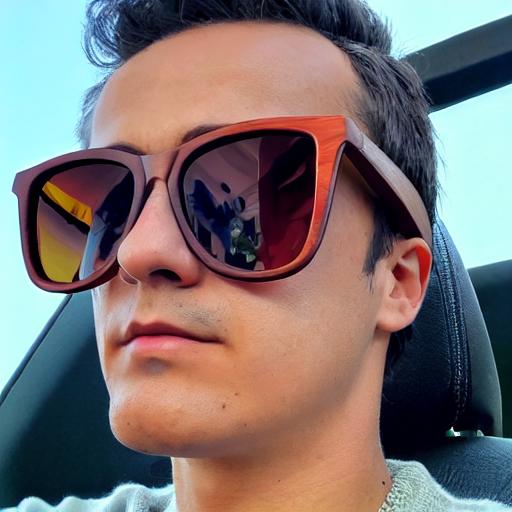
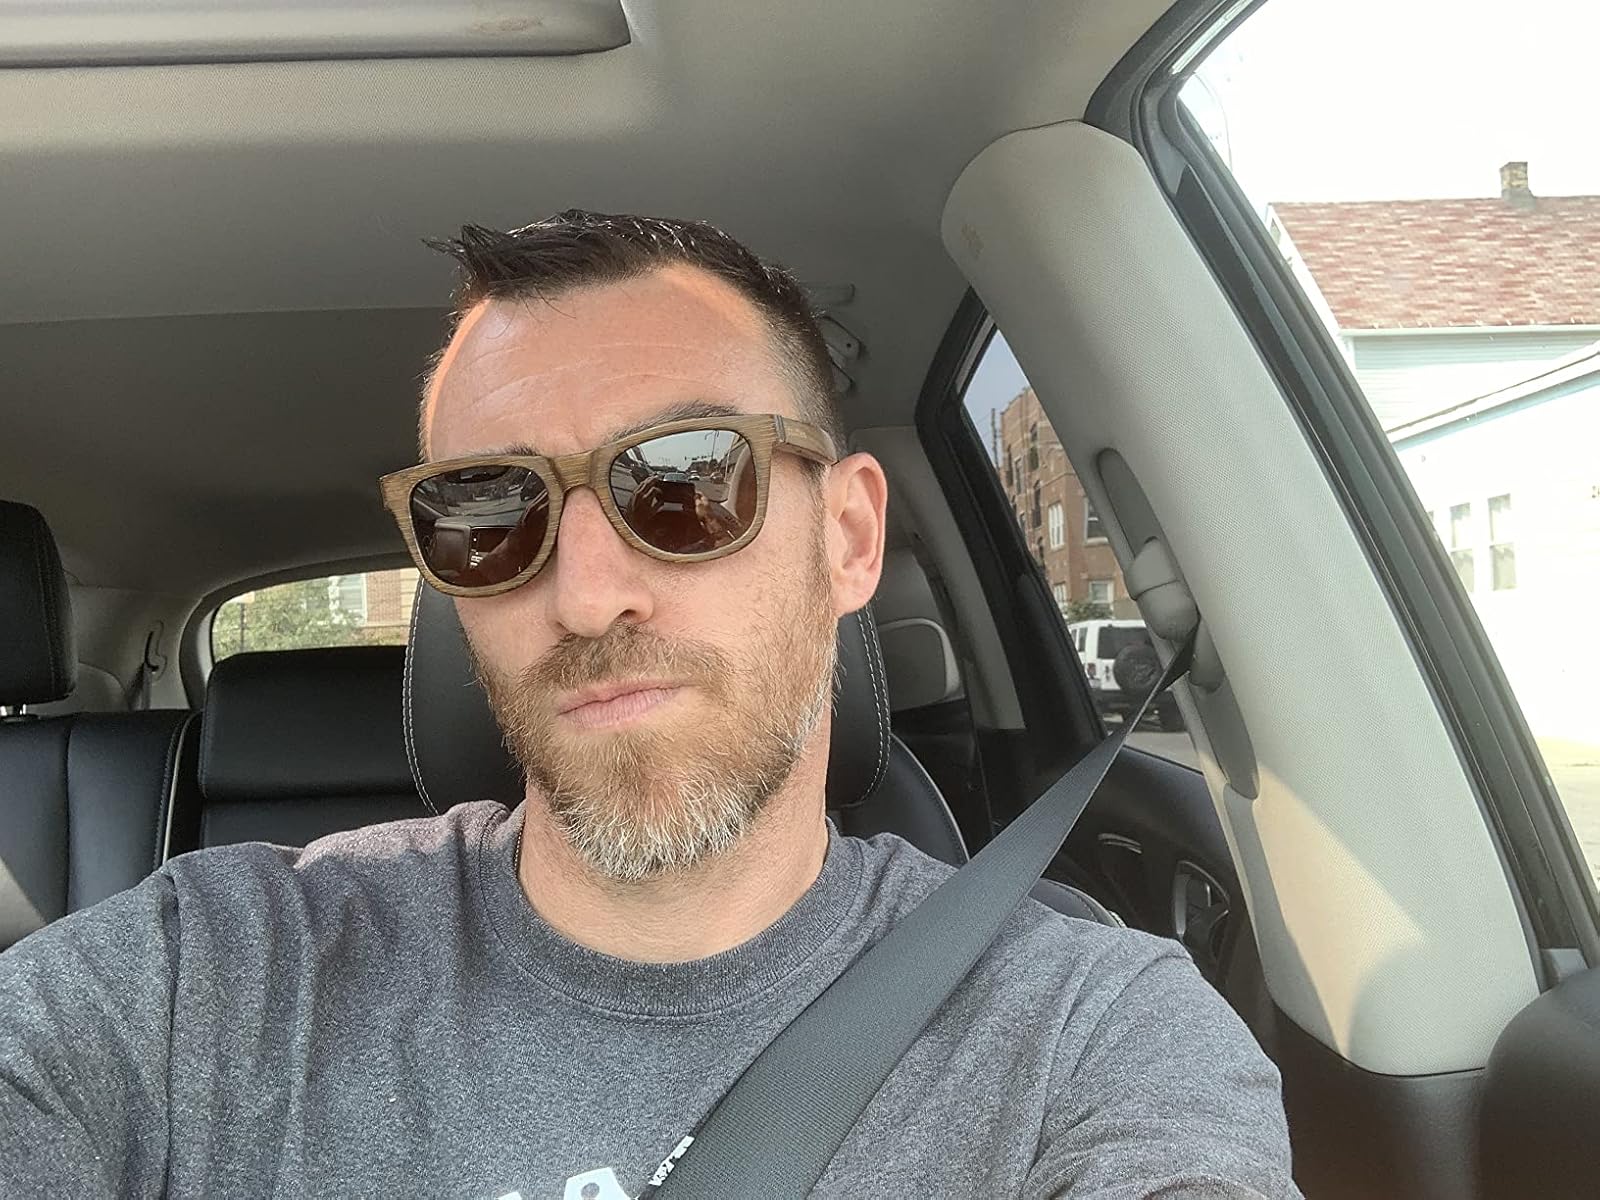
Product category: accessories_sunglasses
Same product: no